Arocatus melanocephalus

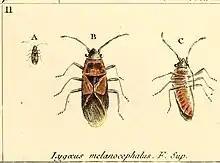
Illustration by A. J. Coquebert in 1799

Within Europe, it has been found in the countries Andorra, Austria, Bosnia & Herzegovina, Bulgaria, Croatia, Czech Republic, France, Germany, Greece, Hungary, Italy, Moldova, Montenegro, the Netherlands, Poland, Portugal, Romania, Russia, Serbia, Slovakia, Slovenia, Spain, Switzerland, and Ukraine. However many of these central European records are quite old, dating to the late 19th and early 20th centuries; it is thought they had become rarer in Europe in the late 20th century due to Dutch elm disease killing many European elms.